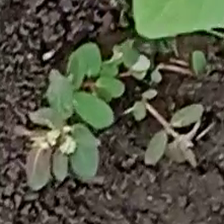
Weed species: Choti_dudhi_(Euphorbia_hirta)